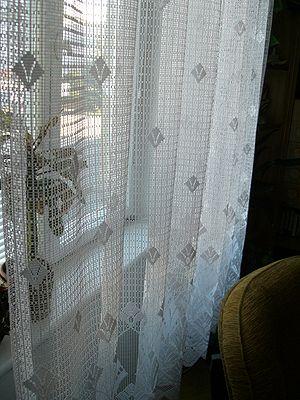
un voilage. Español: Cortina de ganchillo. Català: Cortina de ganxet. Ripoarisch: Jadinnge.
Un voilage est un grand rideau de voile plus ou moins transparent généralement apposé devant une fenêtre.